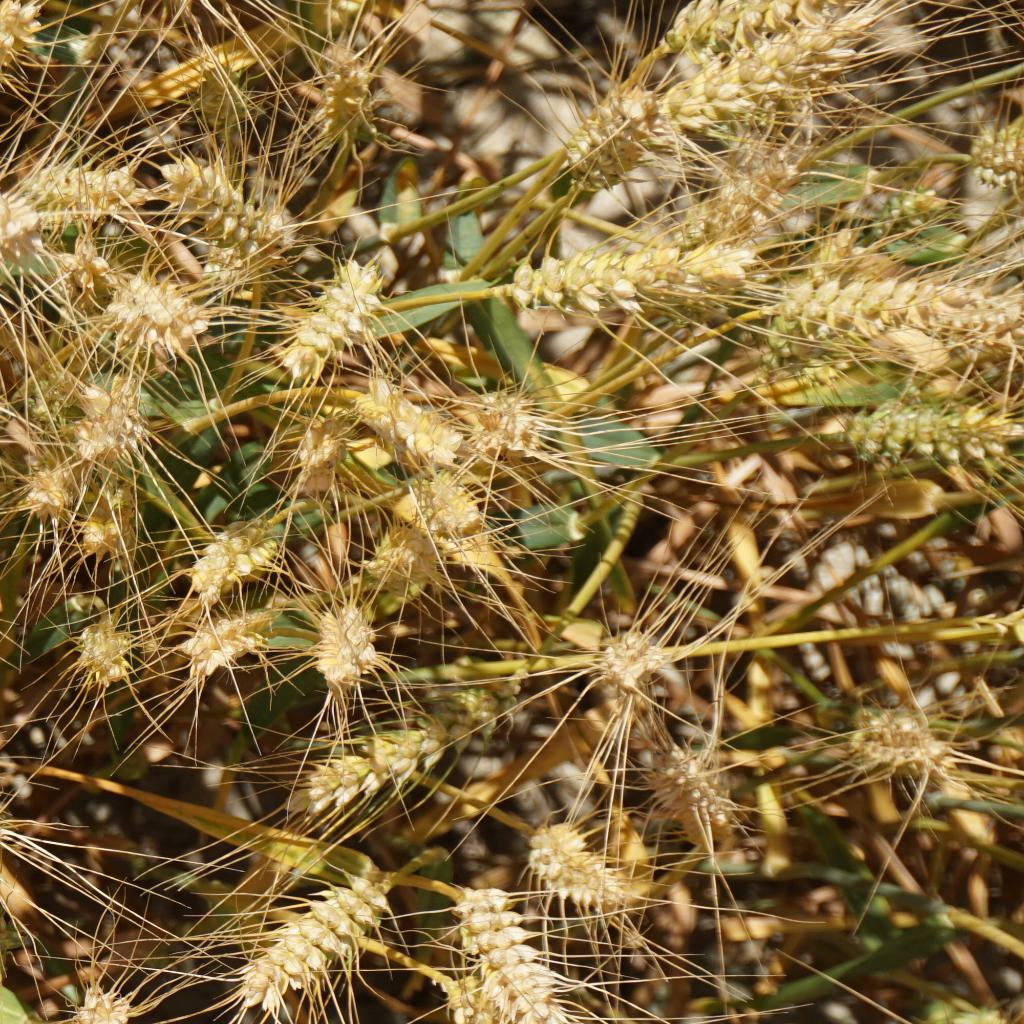
Country: France
Location: Gréoux
Wheat development stage: Filling - Ripening